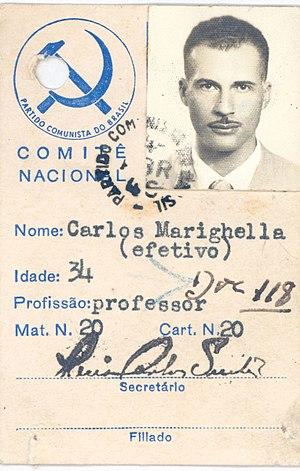
Carlos Marighella est un politicien et militant brésilien né le 5 décembre 1911 à Salvador de Bahia.